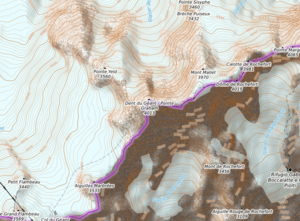
carte réalisée sur umap This map was created from OpenStreetMap project data, collected by the community. This map may be incomplete, and may contain errors. Don't rely solely on it for navigation.
La dent du Géant ou aiguille du Géant est un sommet du massif du Mont-Blanc, culminant à 4 013 m, sur l'arête frontière entre la France et l'Italie, à cheval sur la Haute-Savoie et le Val d'Aoste, entre le mont Blanc et les Grandes Jorasses.